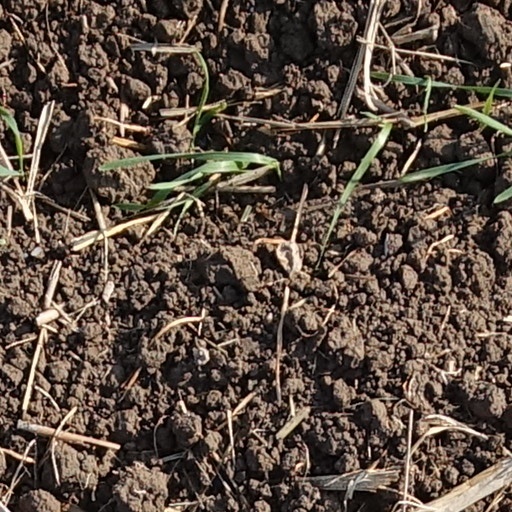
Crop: wheat